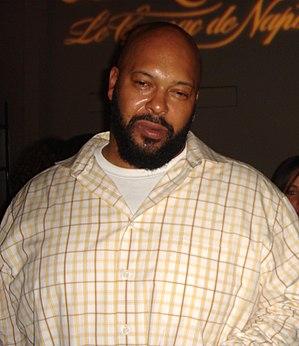
Suge Knight, de son vrai nom Marion Knight Jr., né le 19 avril 1965 à Compton en Californie, est un réalisateur artistique, producteur musical américain et cofondateur, avec Dr Dre, du label de référence du début des années 1990, Death Row Records, qui comptait à l'époque trois des plus grands rappeurs de la West Coast : Dr. Dre, Snoop Dogg et 2Pac.